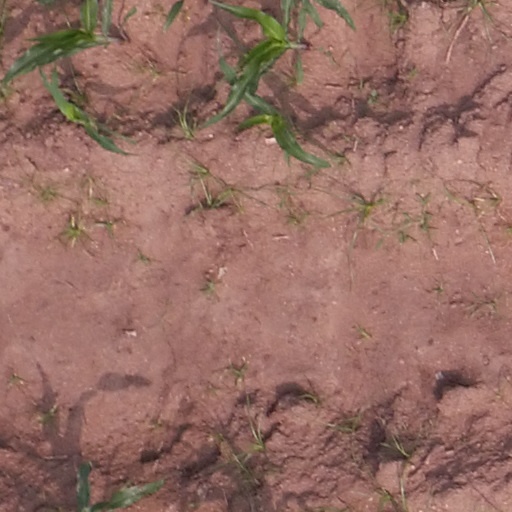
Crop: maize; corn